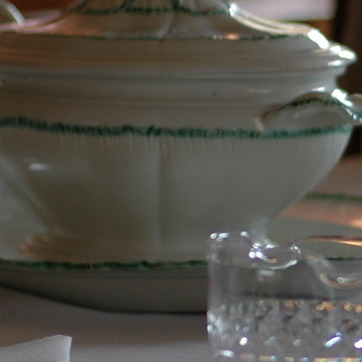
Material: ceramic